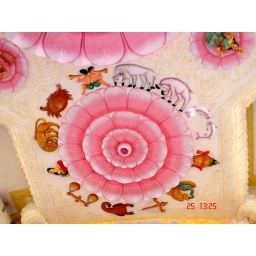
the grandeur of the main hall on the ground floor of the Vishalakhi Mandap.The 12 constellations ,represented by the zodiac signs, keeping costant vigil